Iguanodon

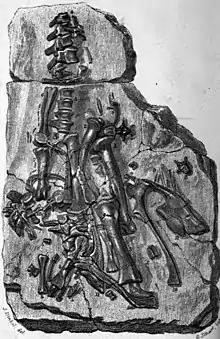

Mantell sent a letter detailing his discovery to the local Portsmouth Philosophical Society in December 1824, several weeks after settling on a name for the fossil creature. The letter was read to members of the Society at a meeting on 17 December, and a report was published in the "Hampshire Telegraph" the following Monday, 20 December, which announced the name, misspelled as "Iguanadon". Mantell formally published his findings on 10 February 1825, when he presented a paper on the remains to the Royal Society of London.